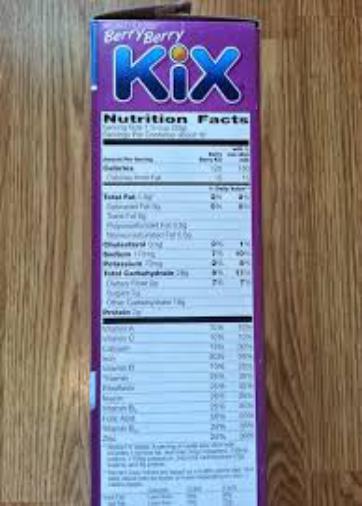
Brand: Berry Berry Kix
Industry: Food